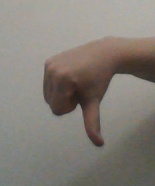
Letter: waw